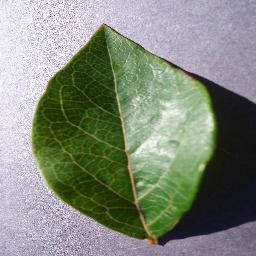
Label: Blueberry___healthy